The God Complex

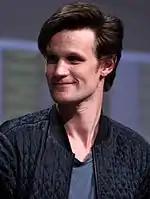
Matt Smith received acclaim for his performance as the Doctor in "The God Complex".

The episode received generally positive reviews from critics. "Radio Times" reviewer Patrick Mulkern called Whithouse's script "clever and original" and Walliams "endearing" as Gibbis, believing it was another entry into the series' "fabulous" stand-alone episodes. io9's Charlie Jane Anders was also positive, especially of the way the Doctor's character was explored through his overconfidence making others believe in him instead of themselves and praising Smith's performance. Keith Phipps of "The A.V. Club" gave the episode a B+, praising the guest stars and the way the Doctor's character was explored. Neela Debnath, writing for "The Independent", also gave a positive review, praising the creepiness, Amara Karan and Dimitri Leonidas' performances, and the sadness in the ending. However, she was surprised that Amy accepted the Doctor would be leaving her despite her wanting to find her child as seen earlier in the series.